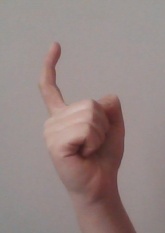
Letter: ra